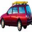
Label: automobile